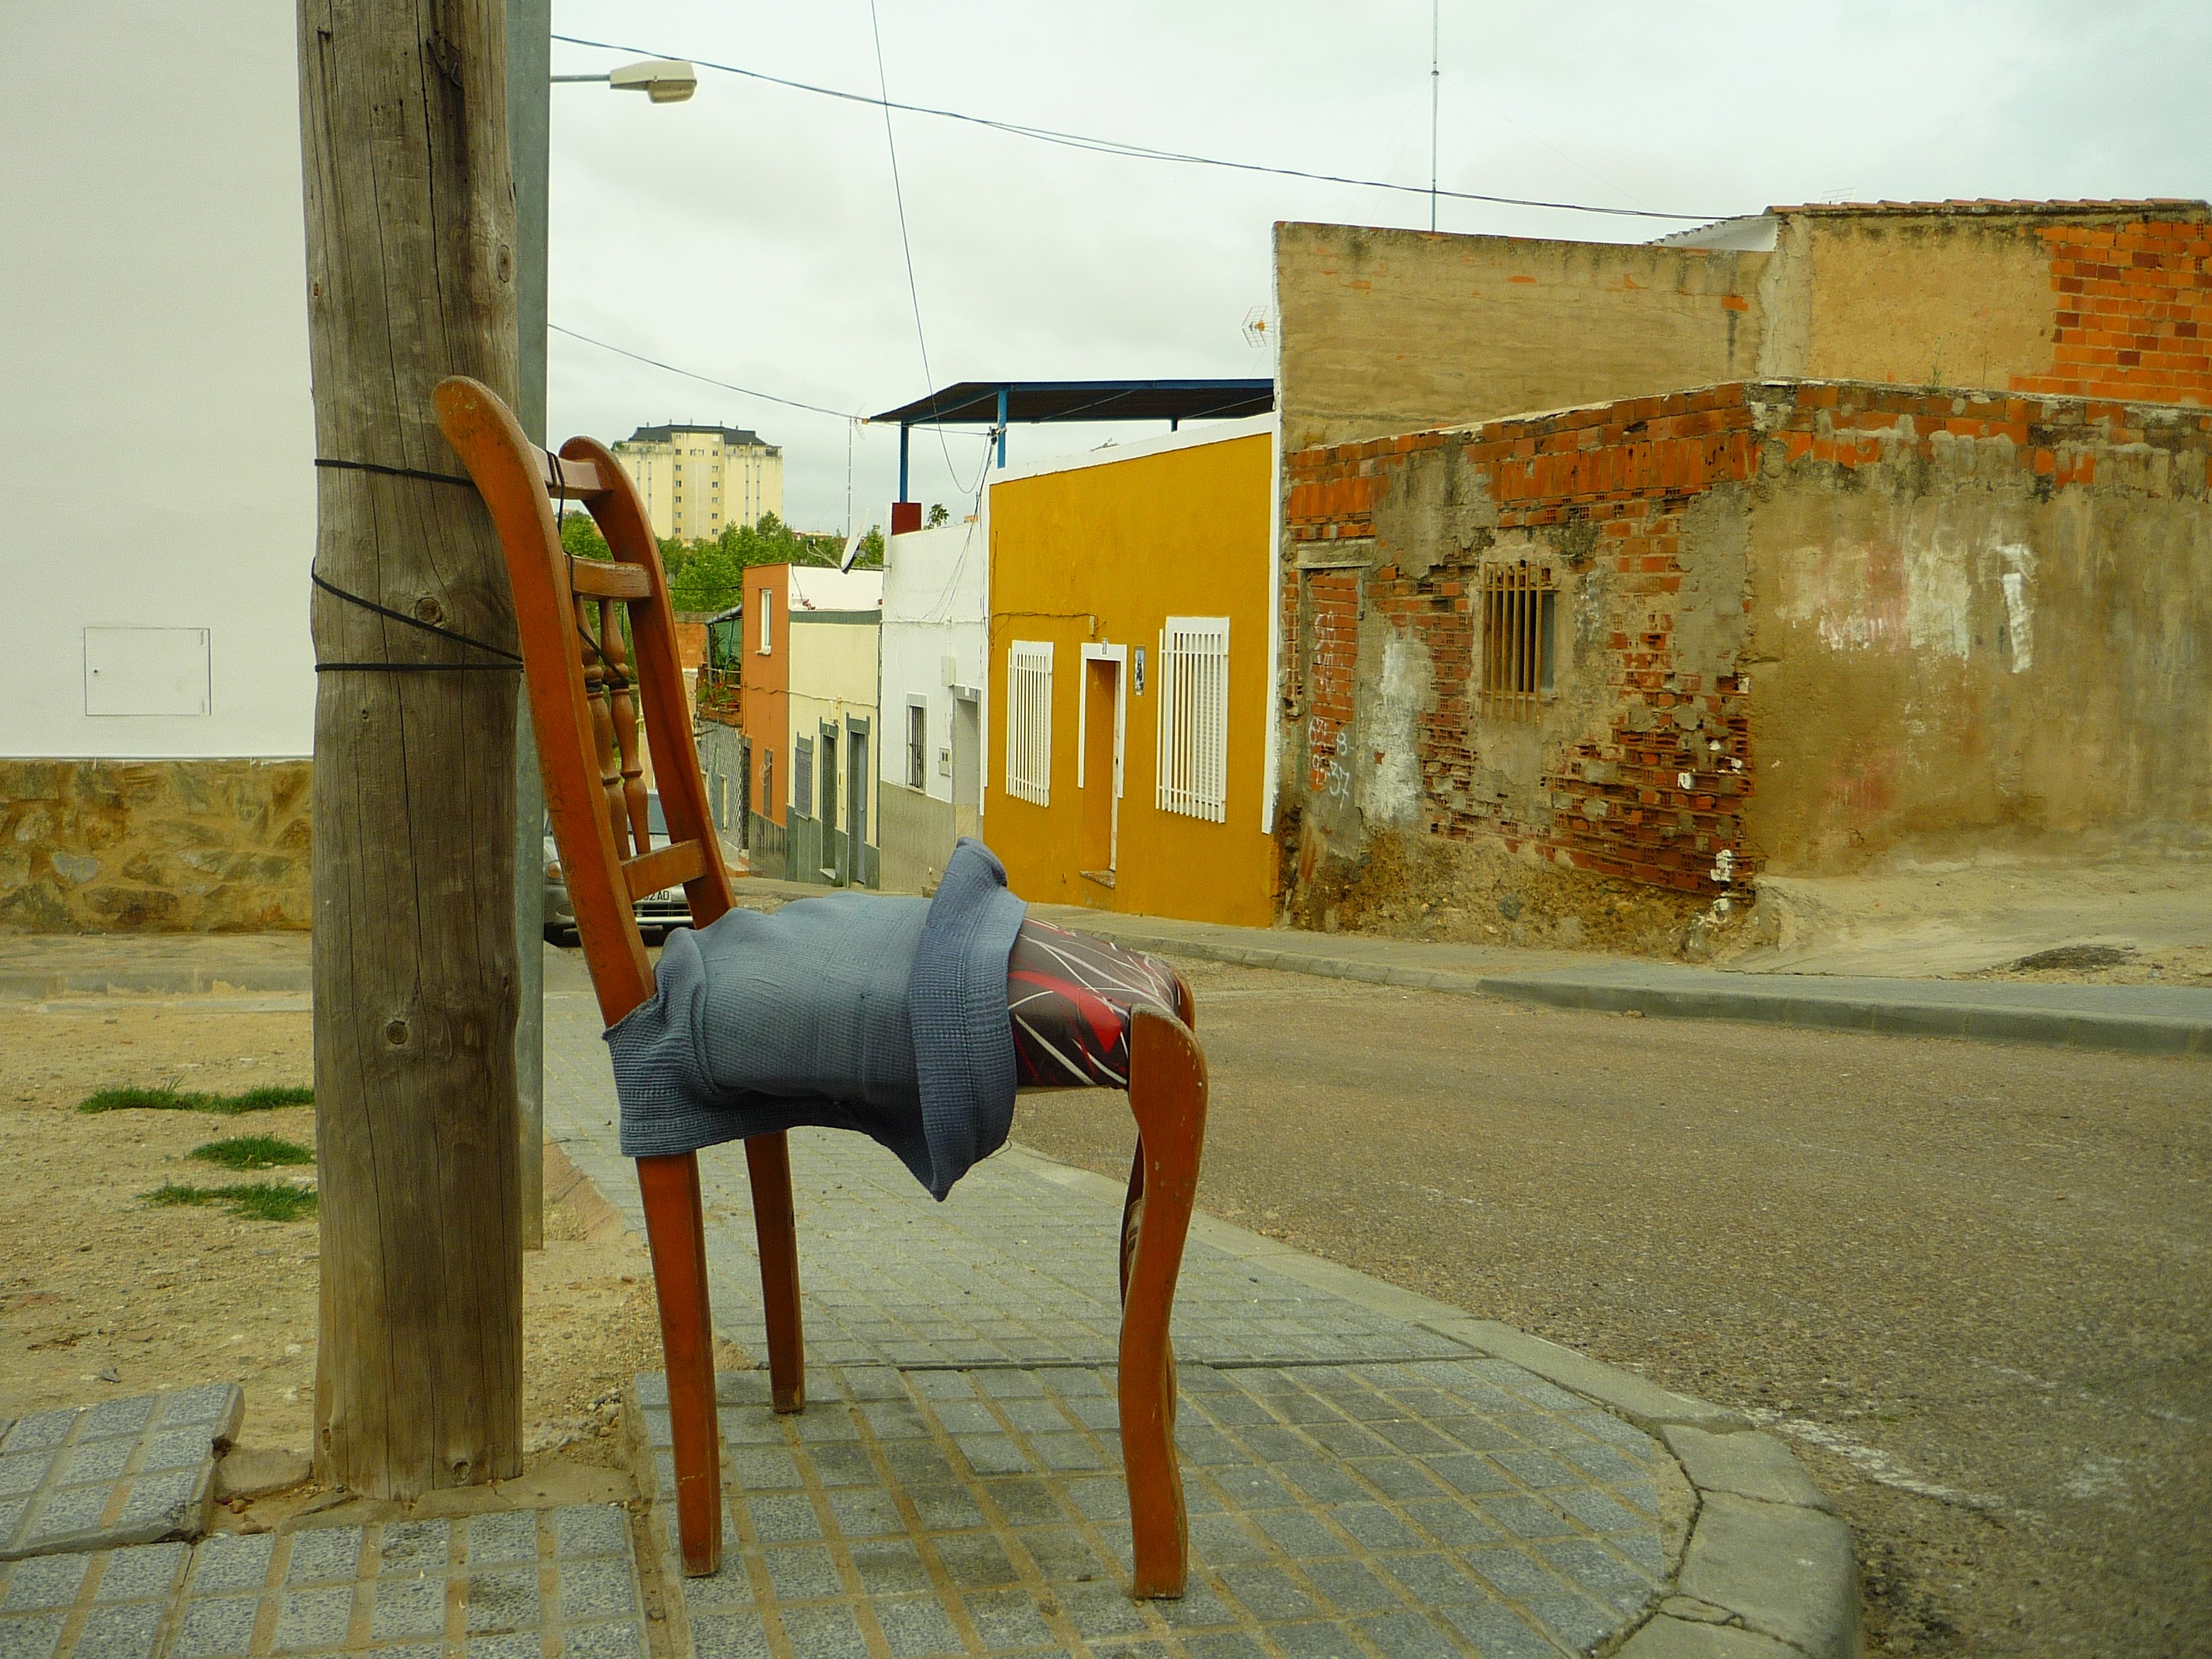
post, wood, street, chair, seat, wall, suburb, color, rest, furniture, painting, sculpture, worker, art, district, temple, corner, mural, tourist attraction, support, modern art, ancient history